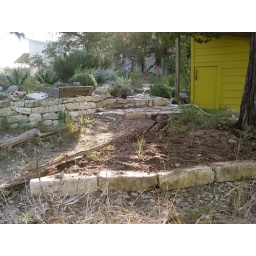
rock beds by step